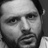
Emotion: sad